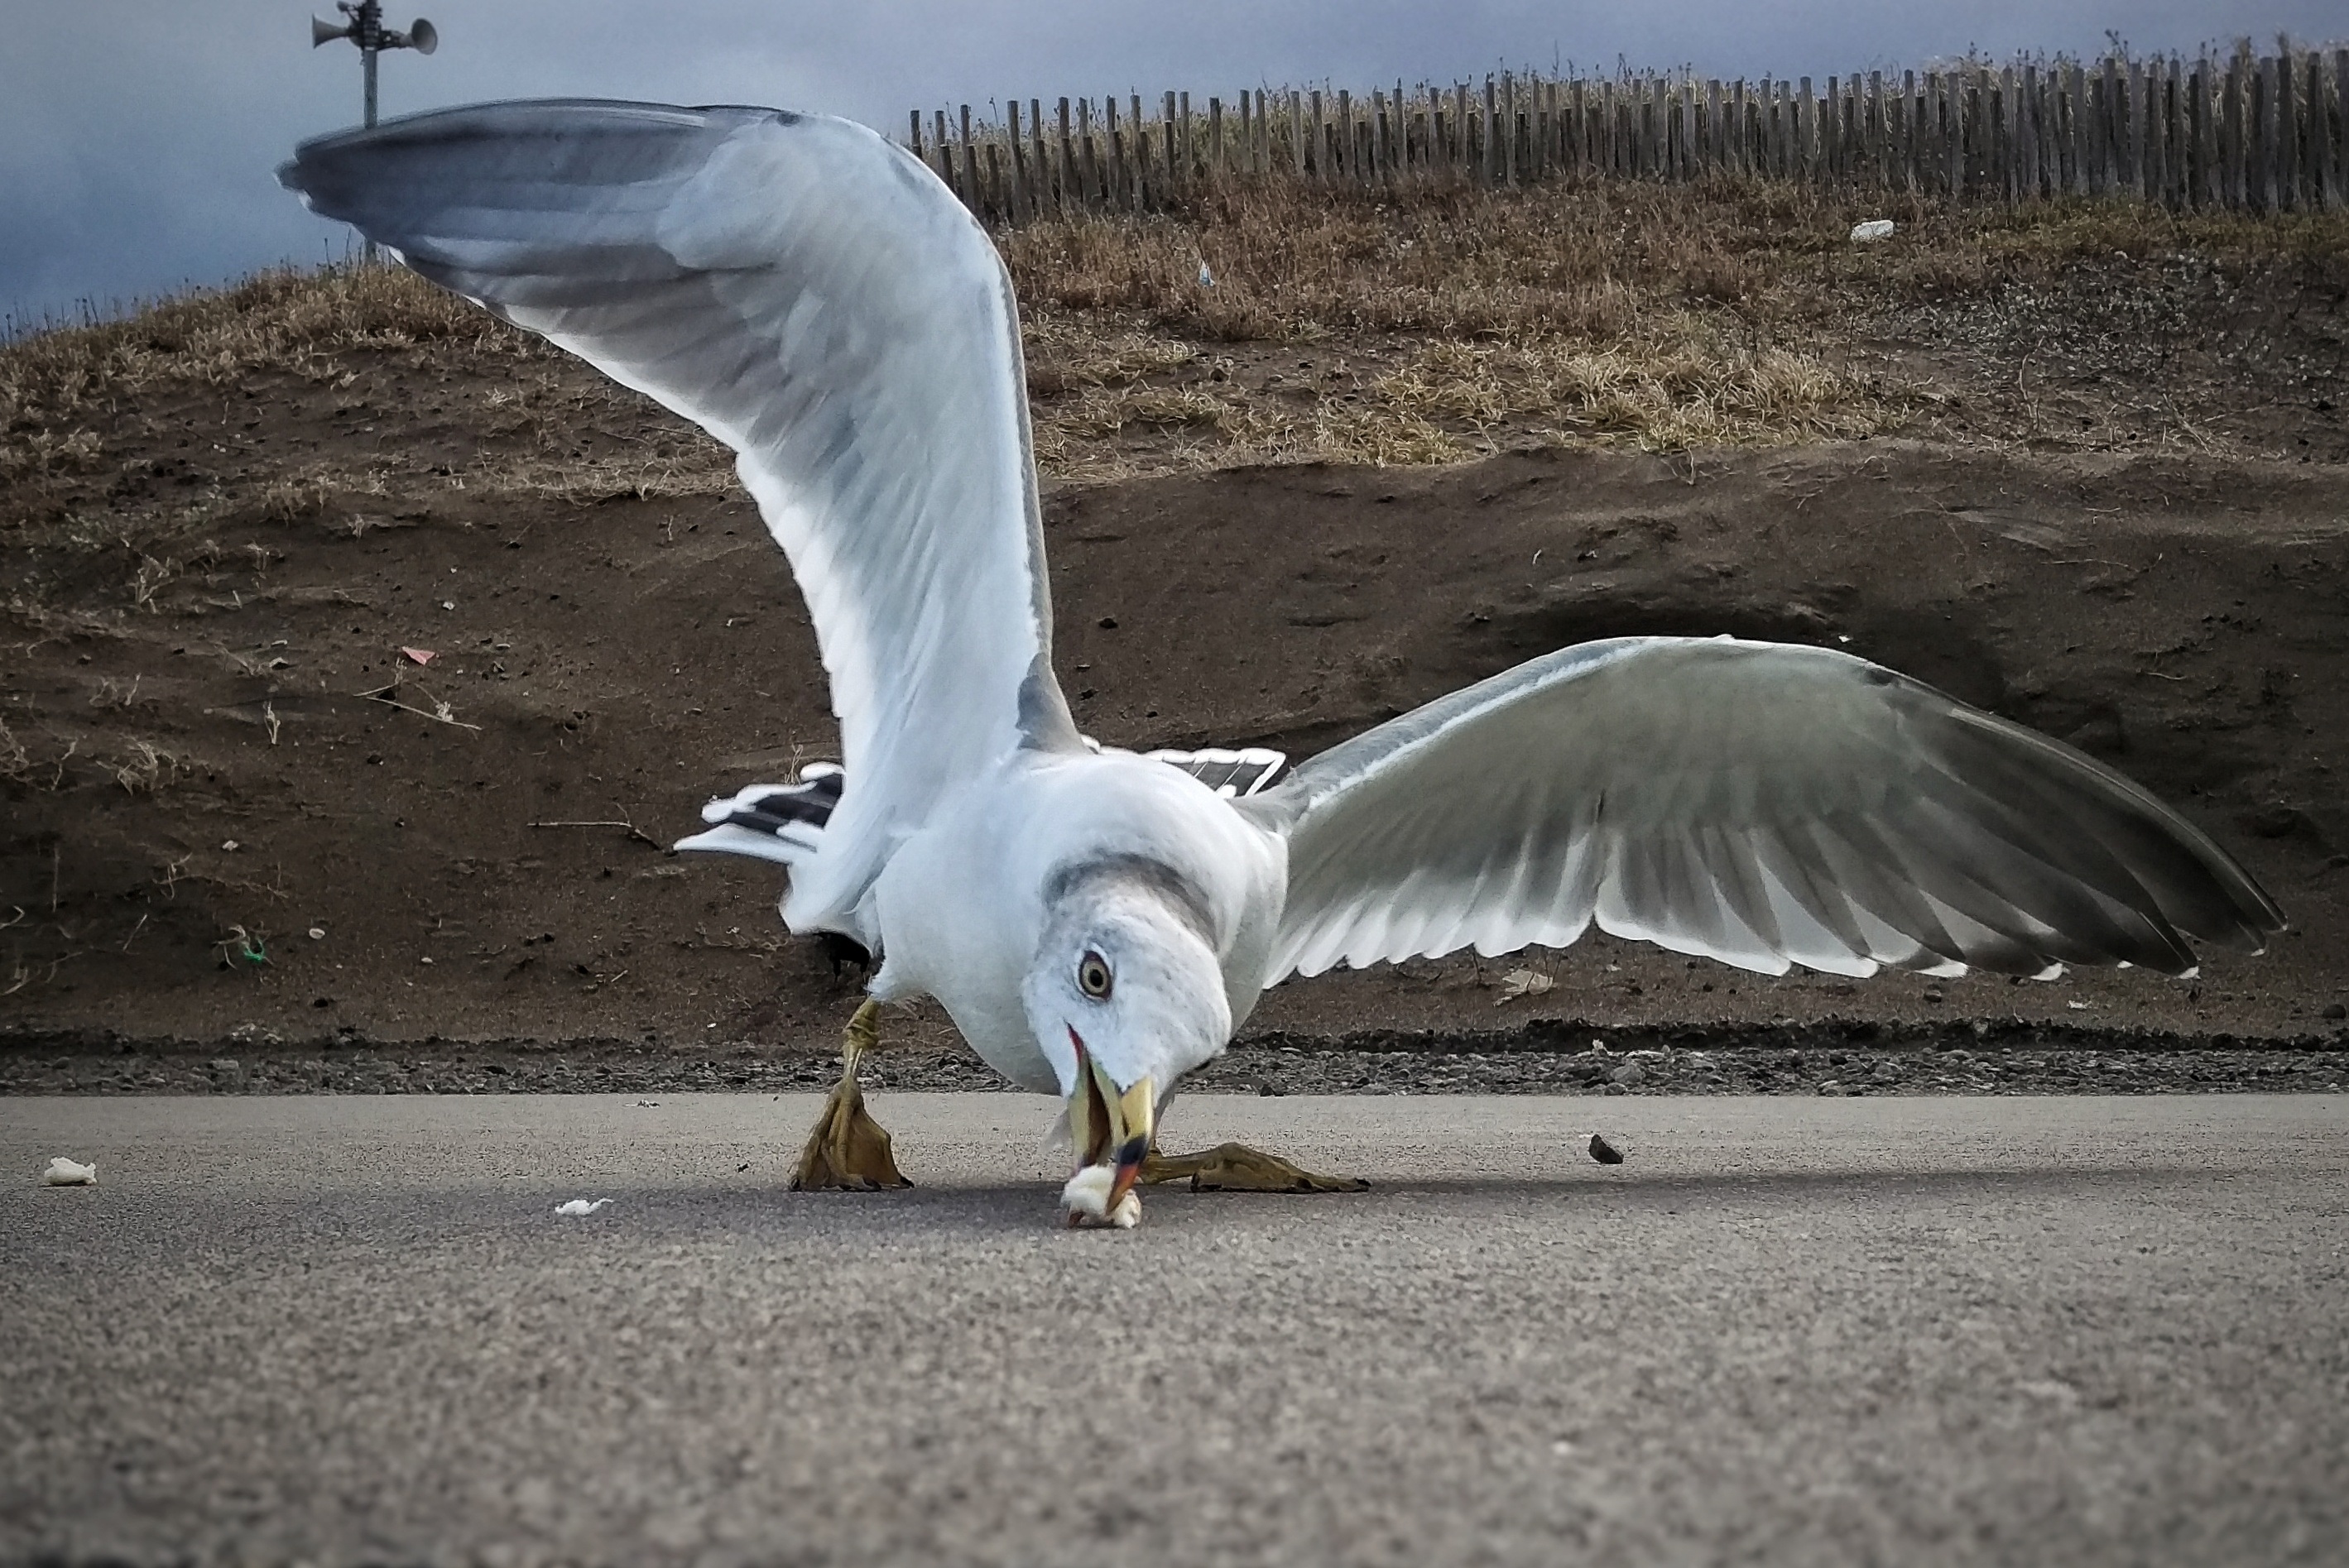
beach, landscape, bird, wing, pelican, seabird, seagull, wildlife, gull, beak, flight, natural, fauna, wild animal, vertebrate, promenade, egret, heron, diet, wild birds, charadriiformes